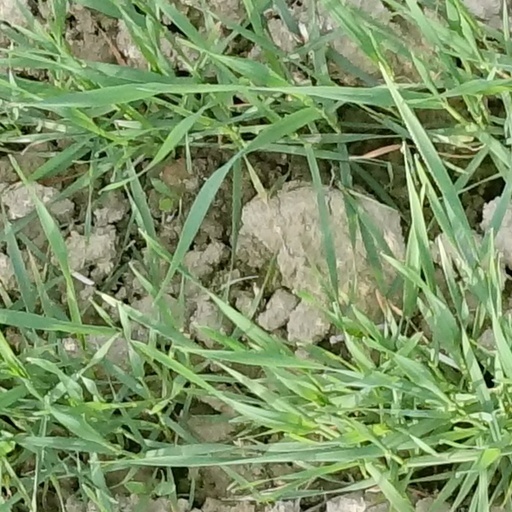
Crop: wheat